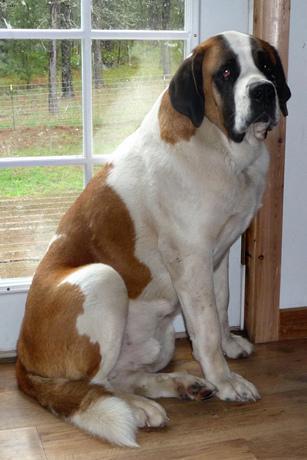
saint bernard